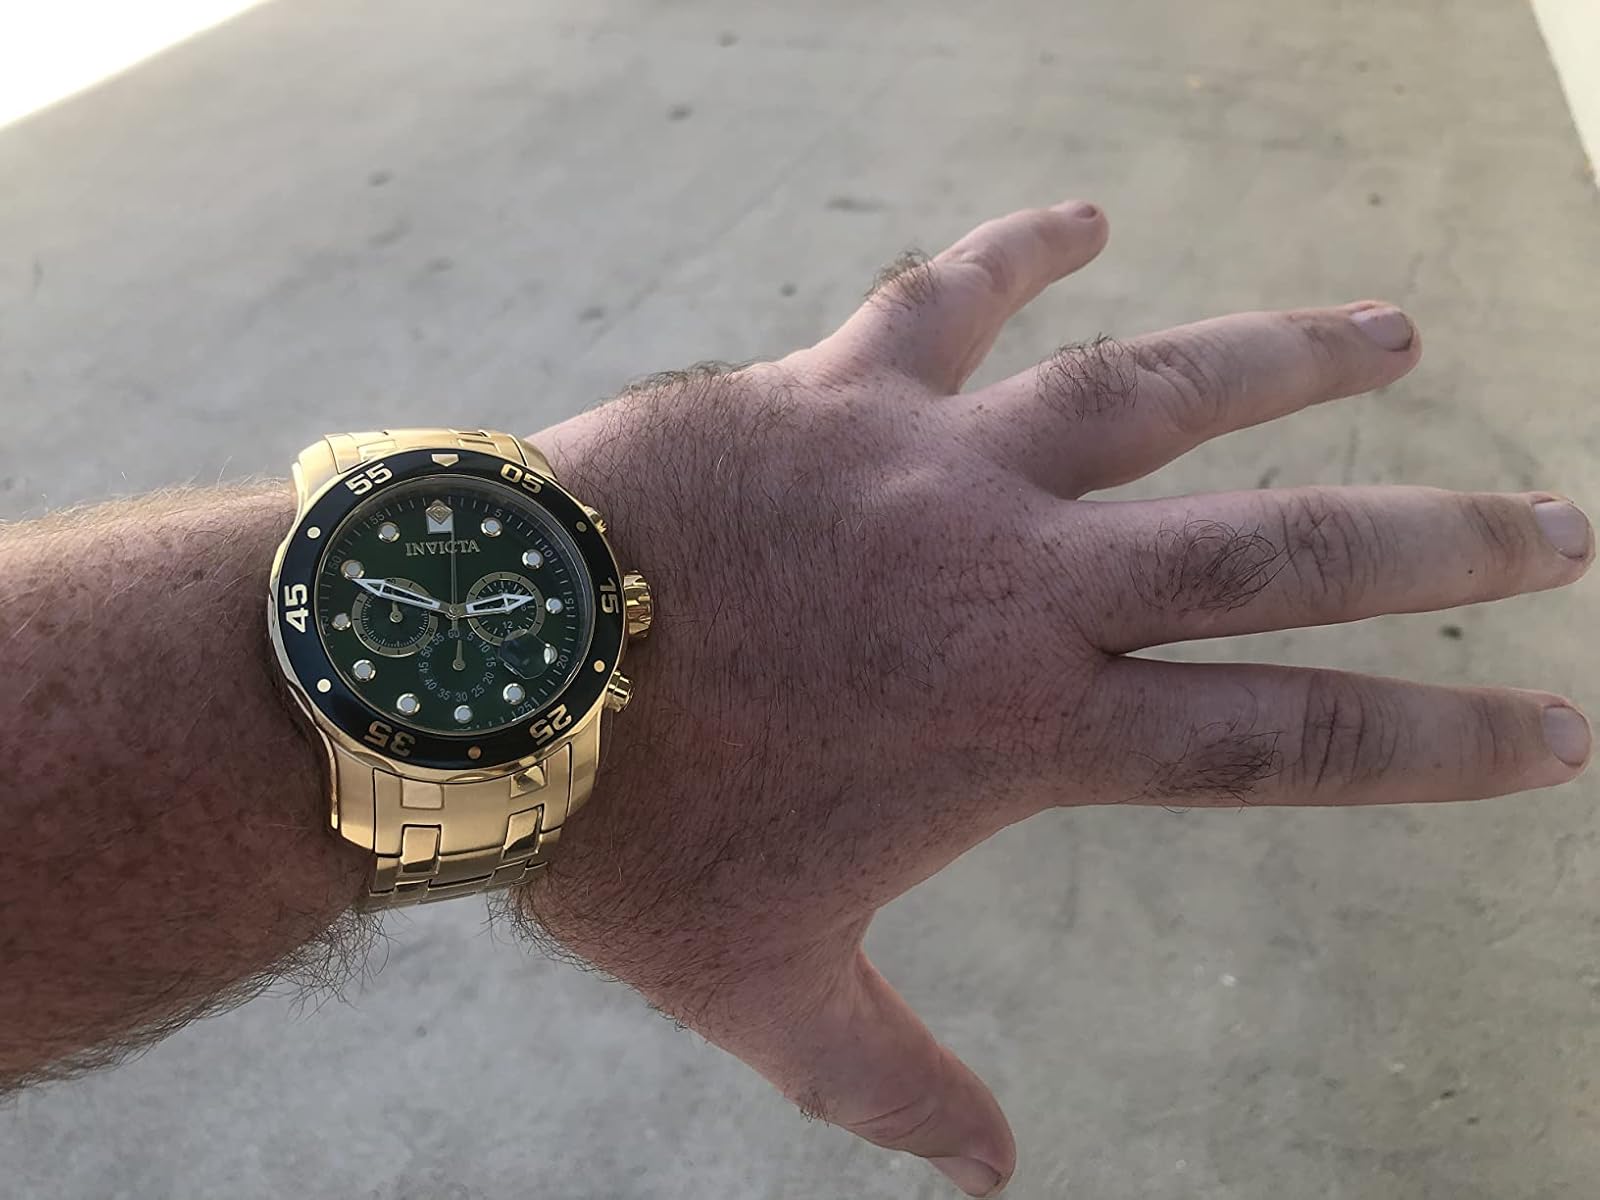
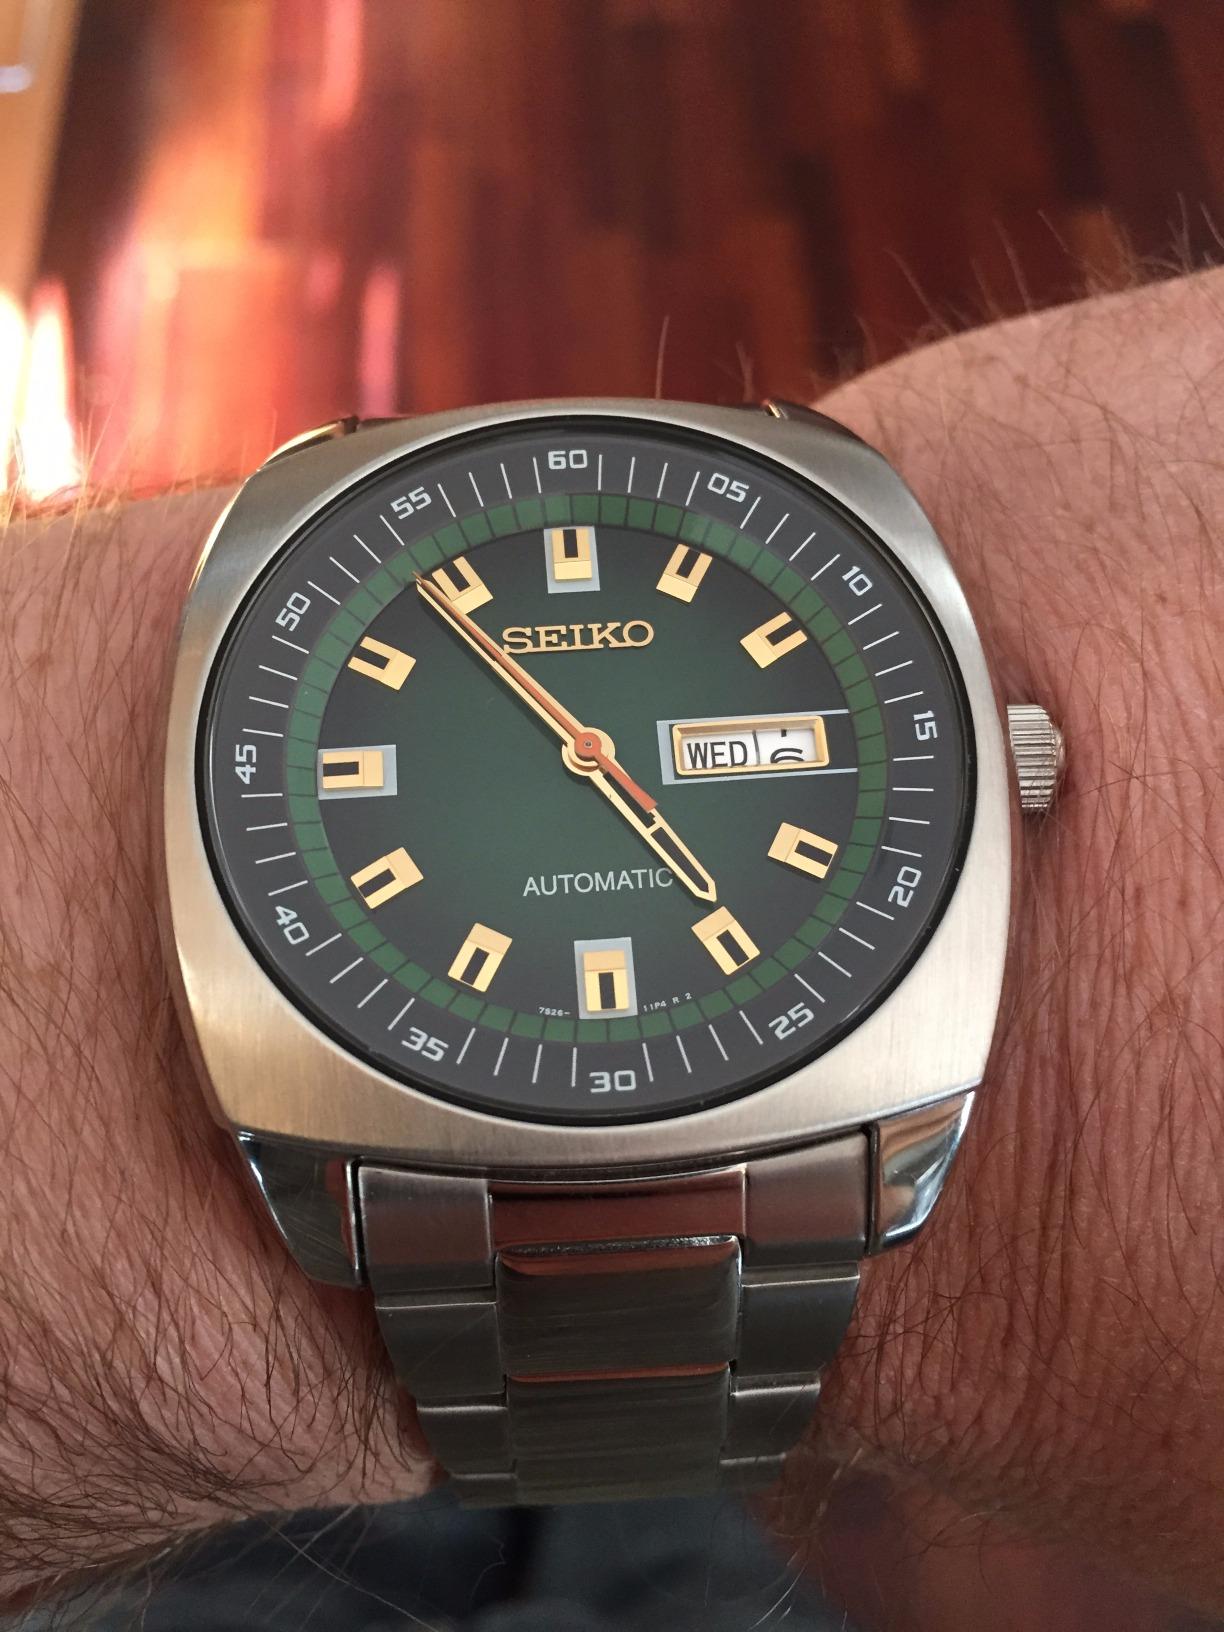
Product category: accessories_watch
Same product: no